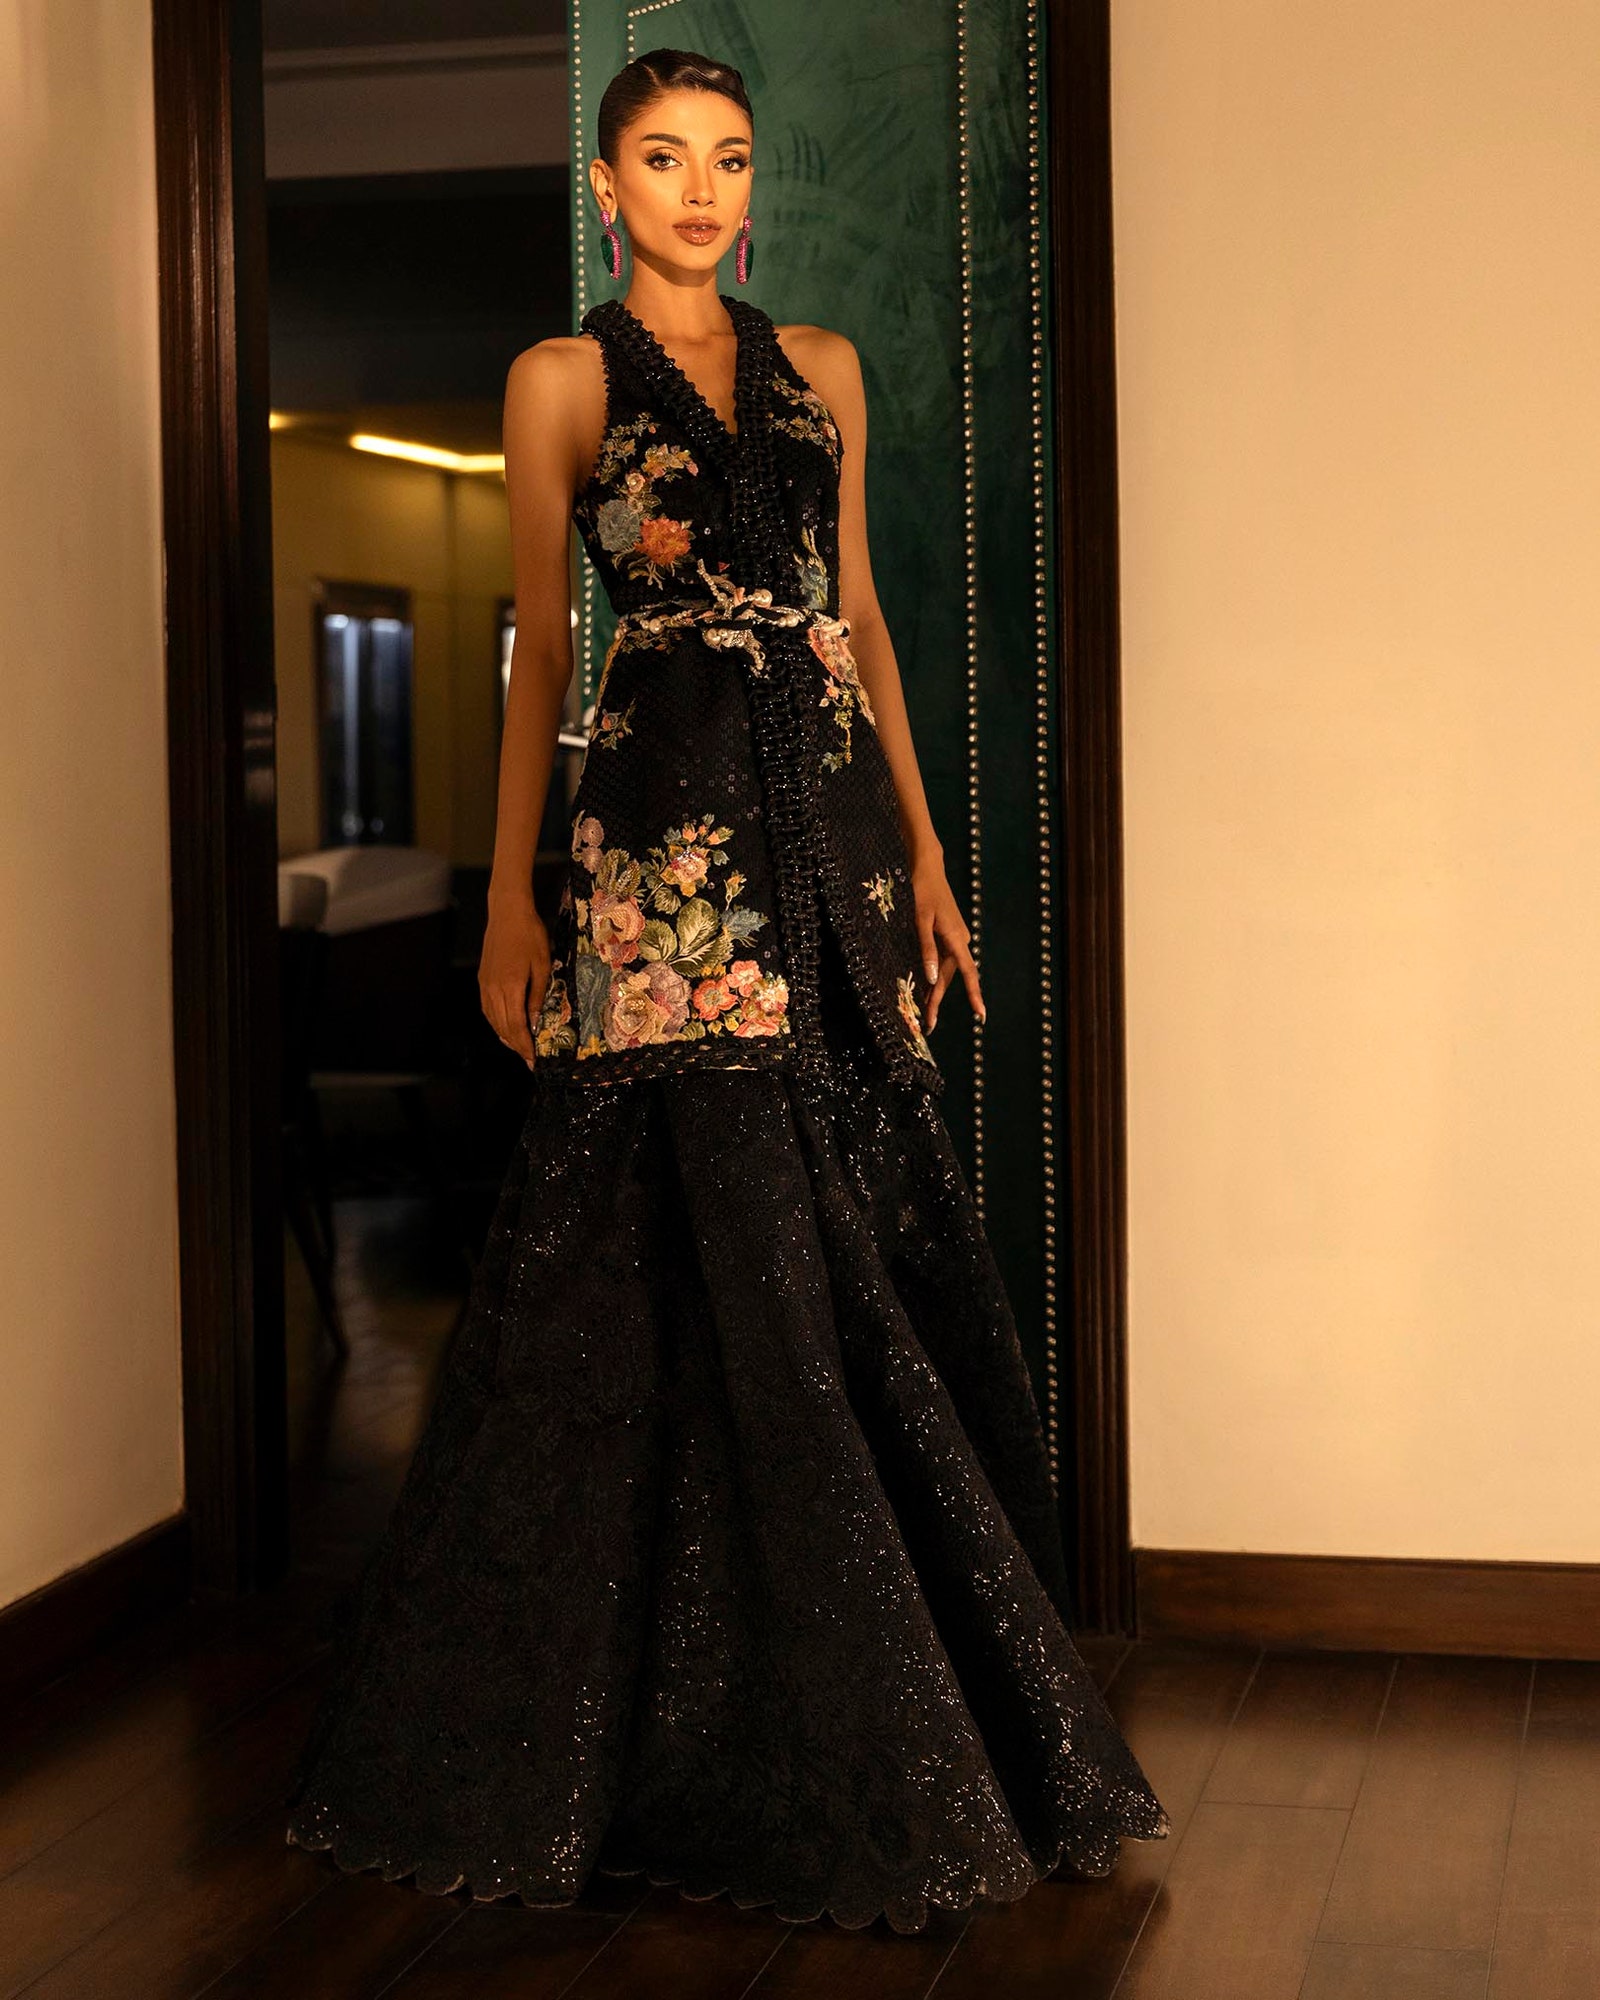
black floral embroidered halter gown